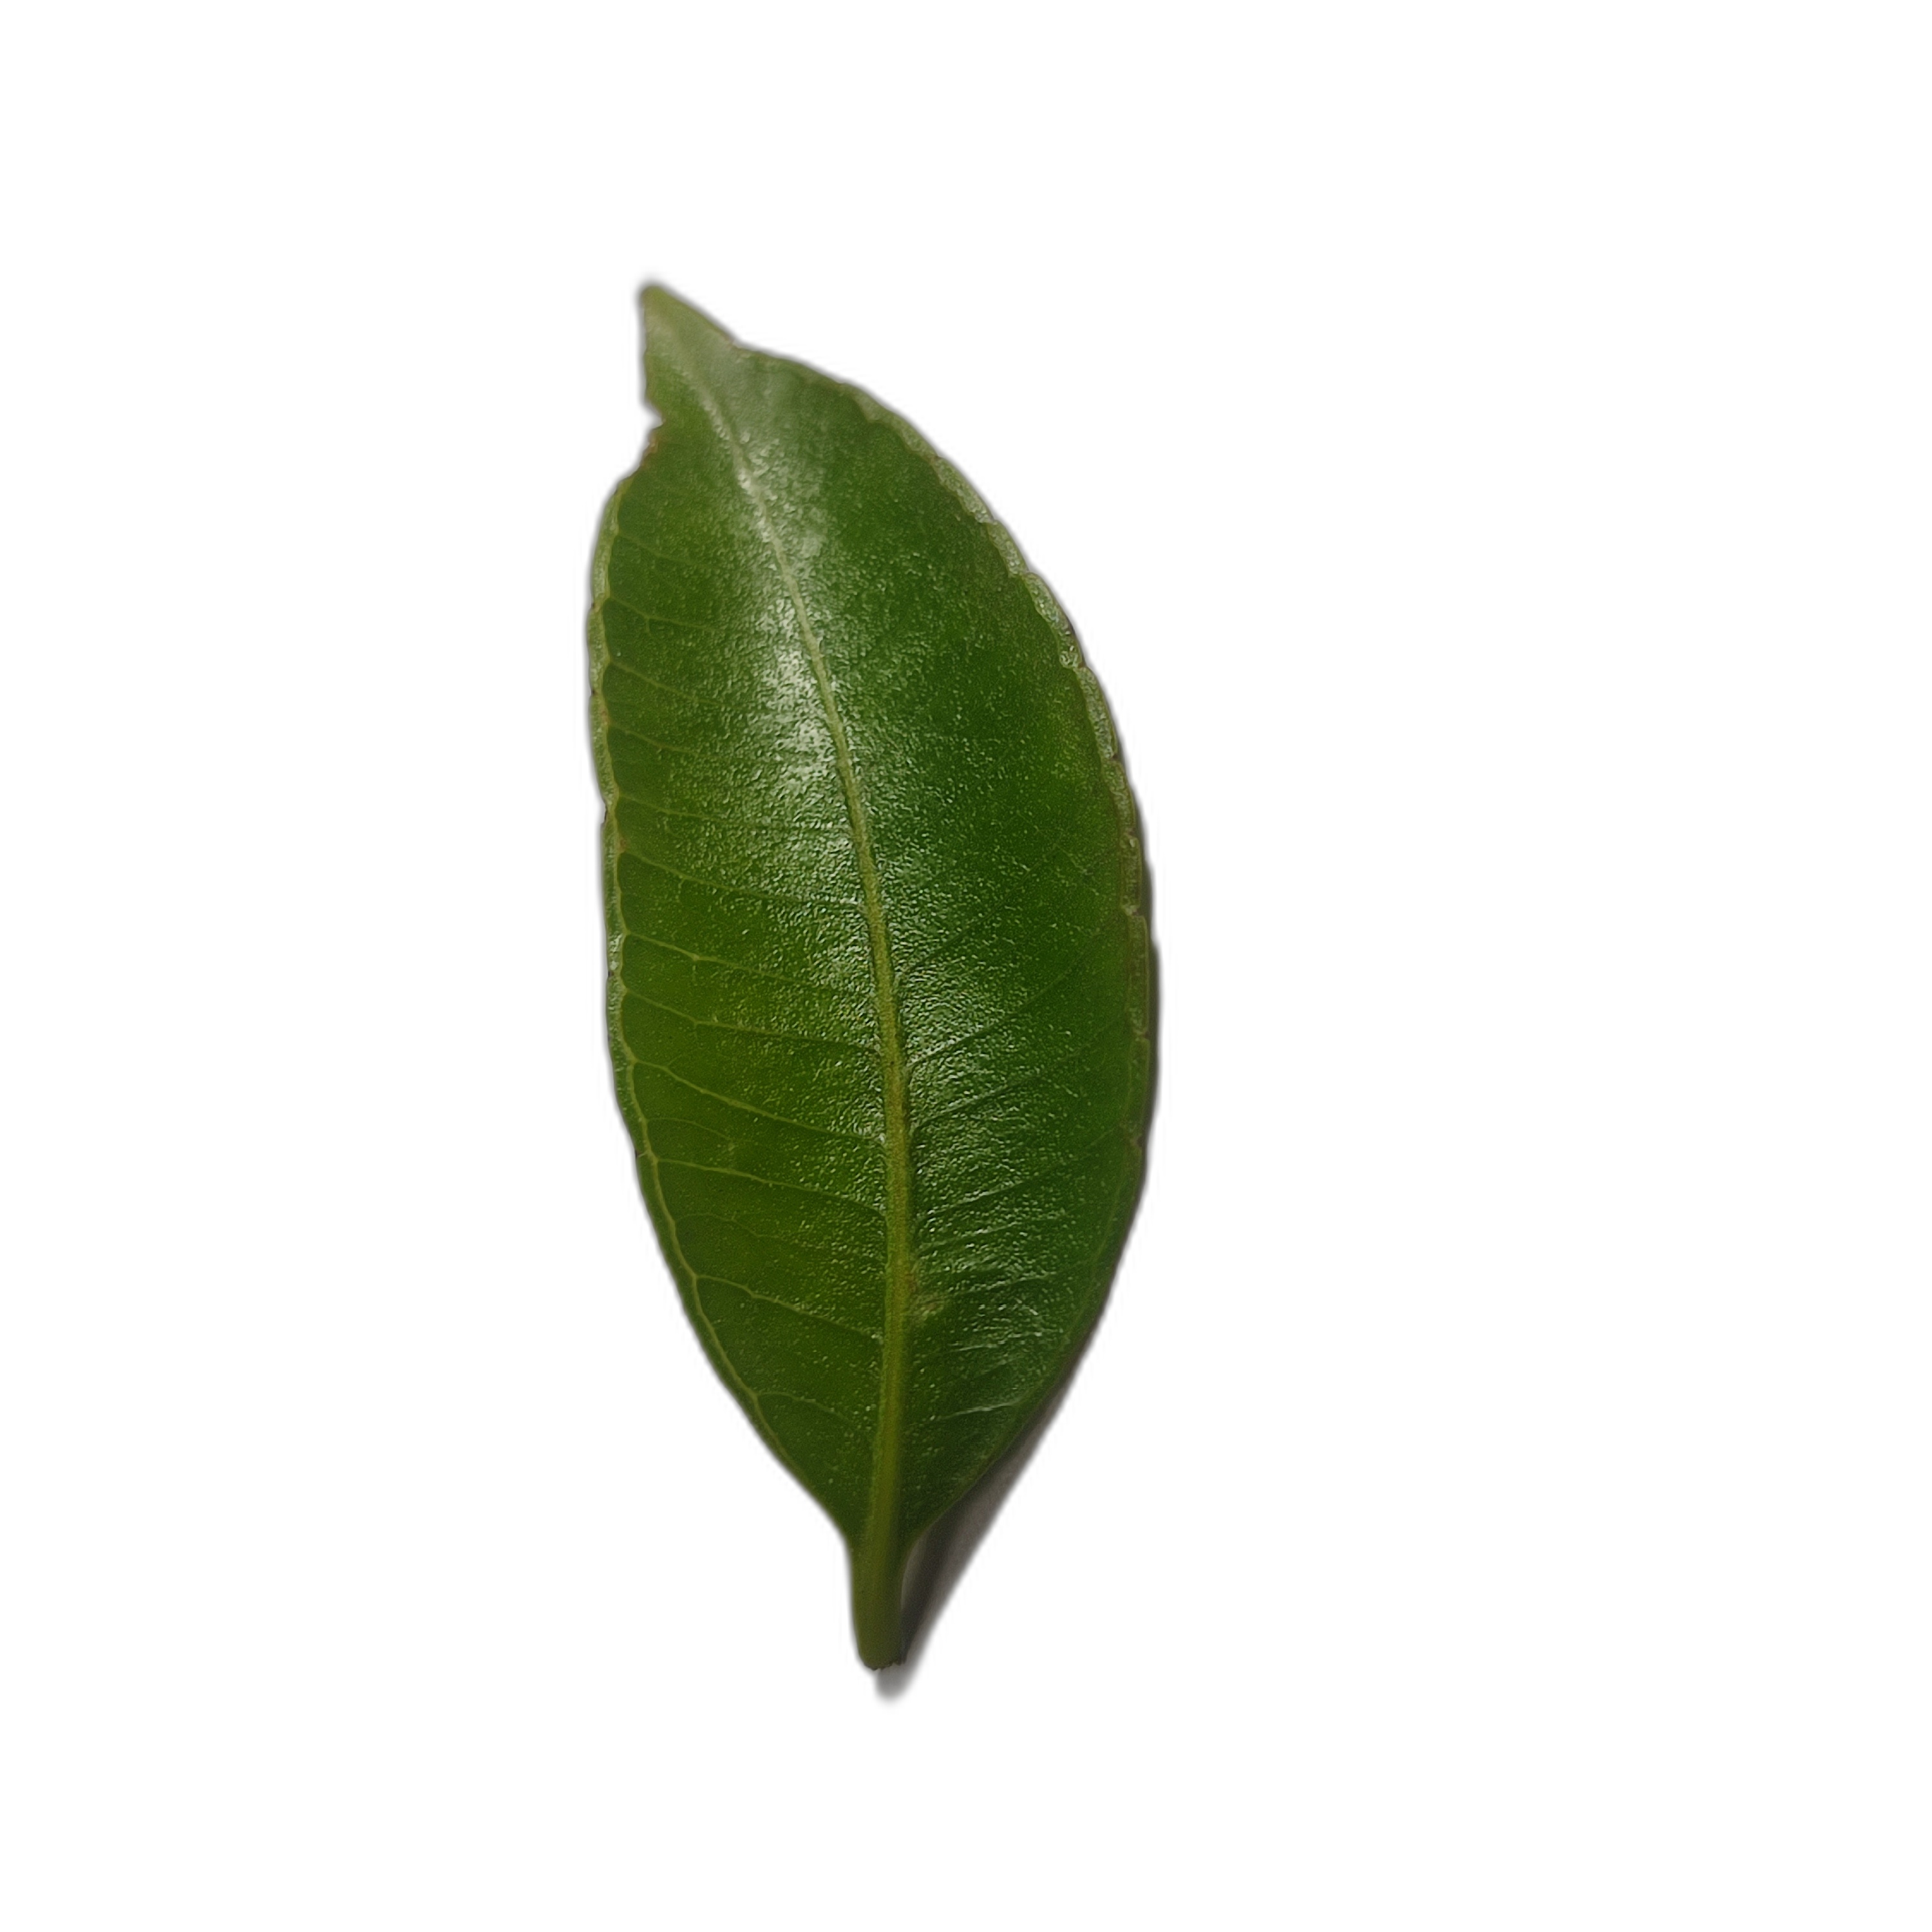
Label: healthy